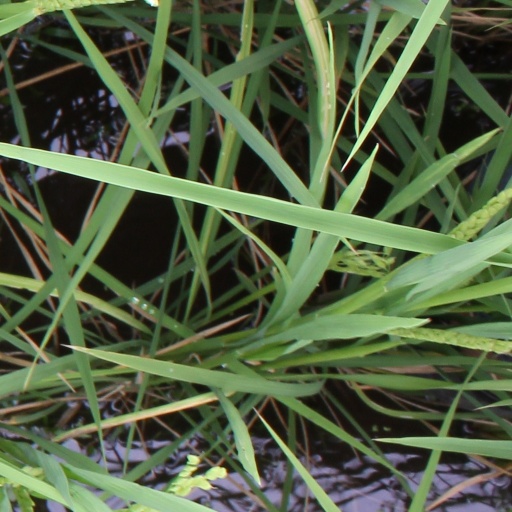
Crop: rice